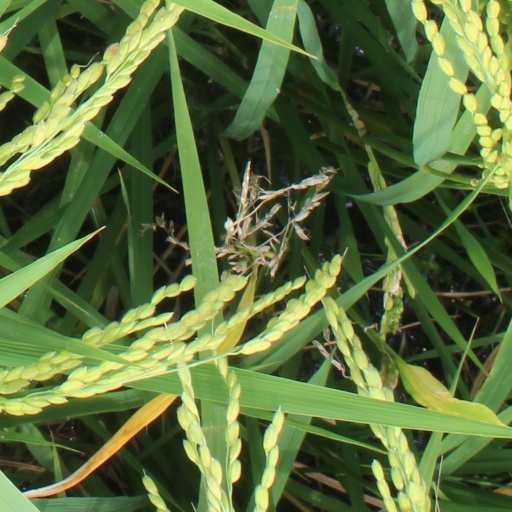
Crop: rice